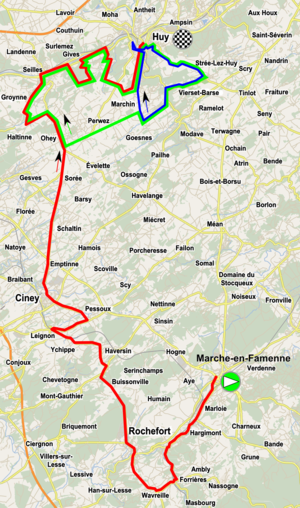
La 80ᵉ édition de la Flèche wallonne a eu lieu le 20 avril 2016. C'est la douzième épreuve de l'UCI World Tour 2016.